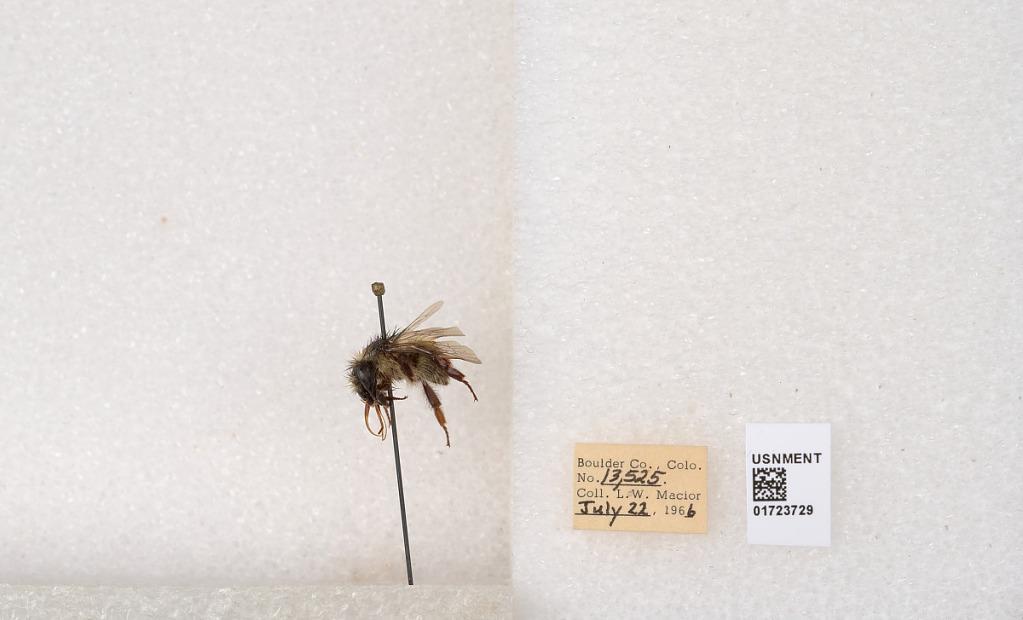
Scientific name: Bombus flavifrons Cresson
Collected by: L. Macior
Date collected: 1966-7-22
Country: United States
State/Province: Colorado
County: Boulder
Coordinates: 40.0925, -105.358